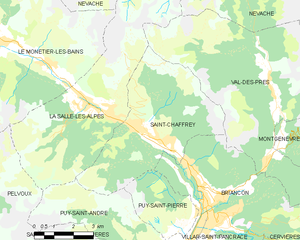
Carte des communes françaises: Saint-Chaffrey